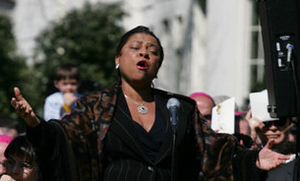
Kathleen Battle
Kathleen Battle synger "The Lord's Prayer" den 16. april 2008 foran Det Hvide Hus i anledning af besøg fra Pave Benedikt 16.
"Kathleen Battle er en amerikansk operasangerinde i sopran-registret. Hun har en lyrisk stemme der er beskrevet som ""ren sølv"". I hendes repertoire indgår gospels, f.eks. His eye is on the sparrow.